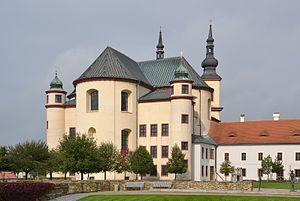
Litomyšl est une ville du district de Svitavy, dans la région de Pardubice, en Tchéquie. Sa population s'est élevé à 10 429 habitants en 2019.